George S. Patton (attorney)

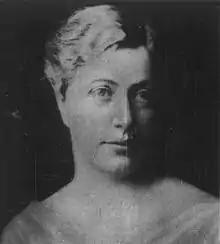
Anne Wilson "Nita" Patton, daughter of George S. Patton

In 1884, Patton married Ruth Wilson, daughter of Benjamin Davis Wilson, a prominent landowner, businessman, and politician, and Margaret (Hereford) Wilson. They had two children, army general George S. Patton and Anne Wilson "Nita" Patton (1887–1971).